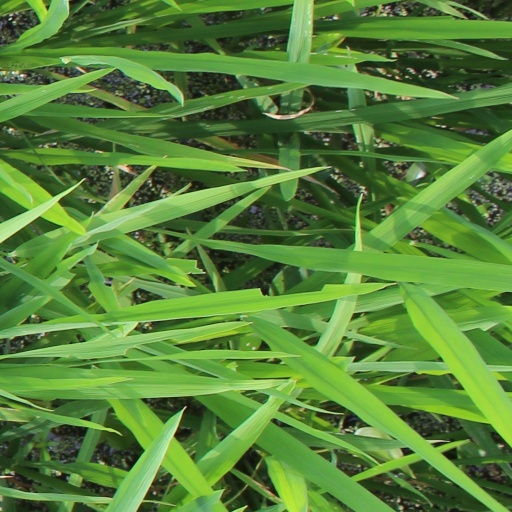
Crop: rice